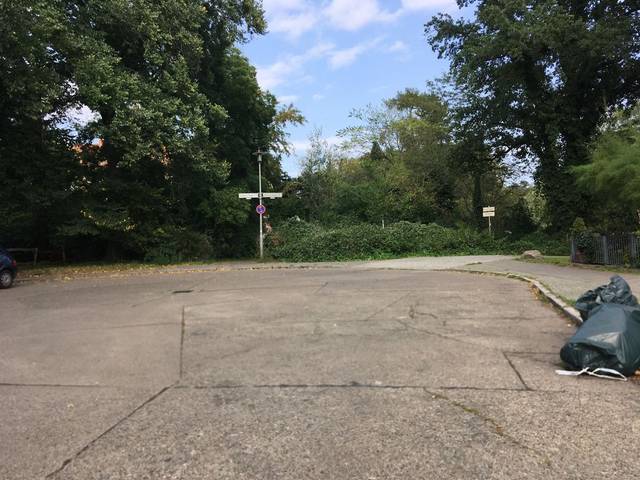
Region: Germany
Coordinates: 52.448, 13.328